Camilo Torres Restrepo

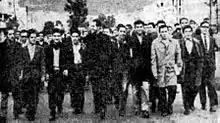
Camilo Torres (center, looking sideways) marching with students

Jorge Camilo Torres Restrepo was born on 3 February 1929 in Bogotá into a well-to-do family of the liberal bourgeoisie. His mother Isabel told him the story of Father Cuco (Juan de la Cruz Gaviria), a liberal businessman who financed the military campaigns against the conservatives in the civil wars of the 19th century.